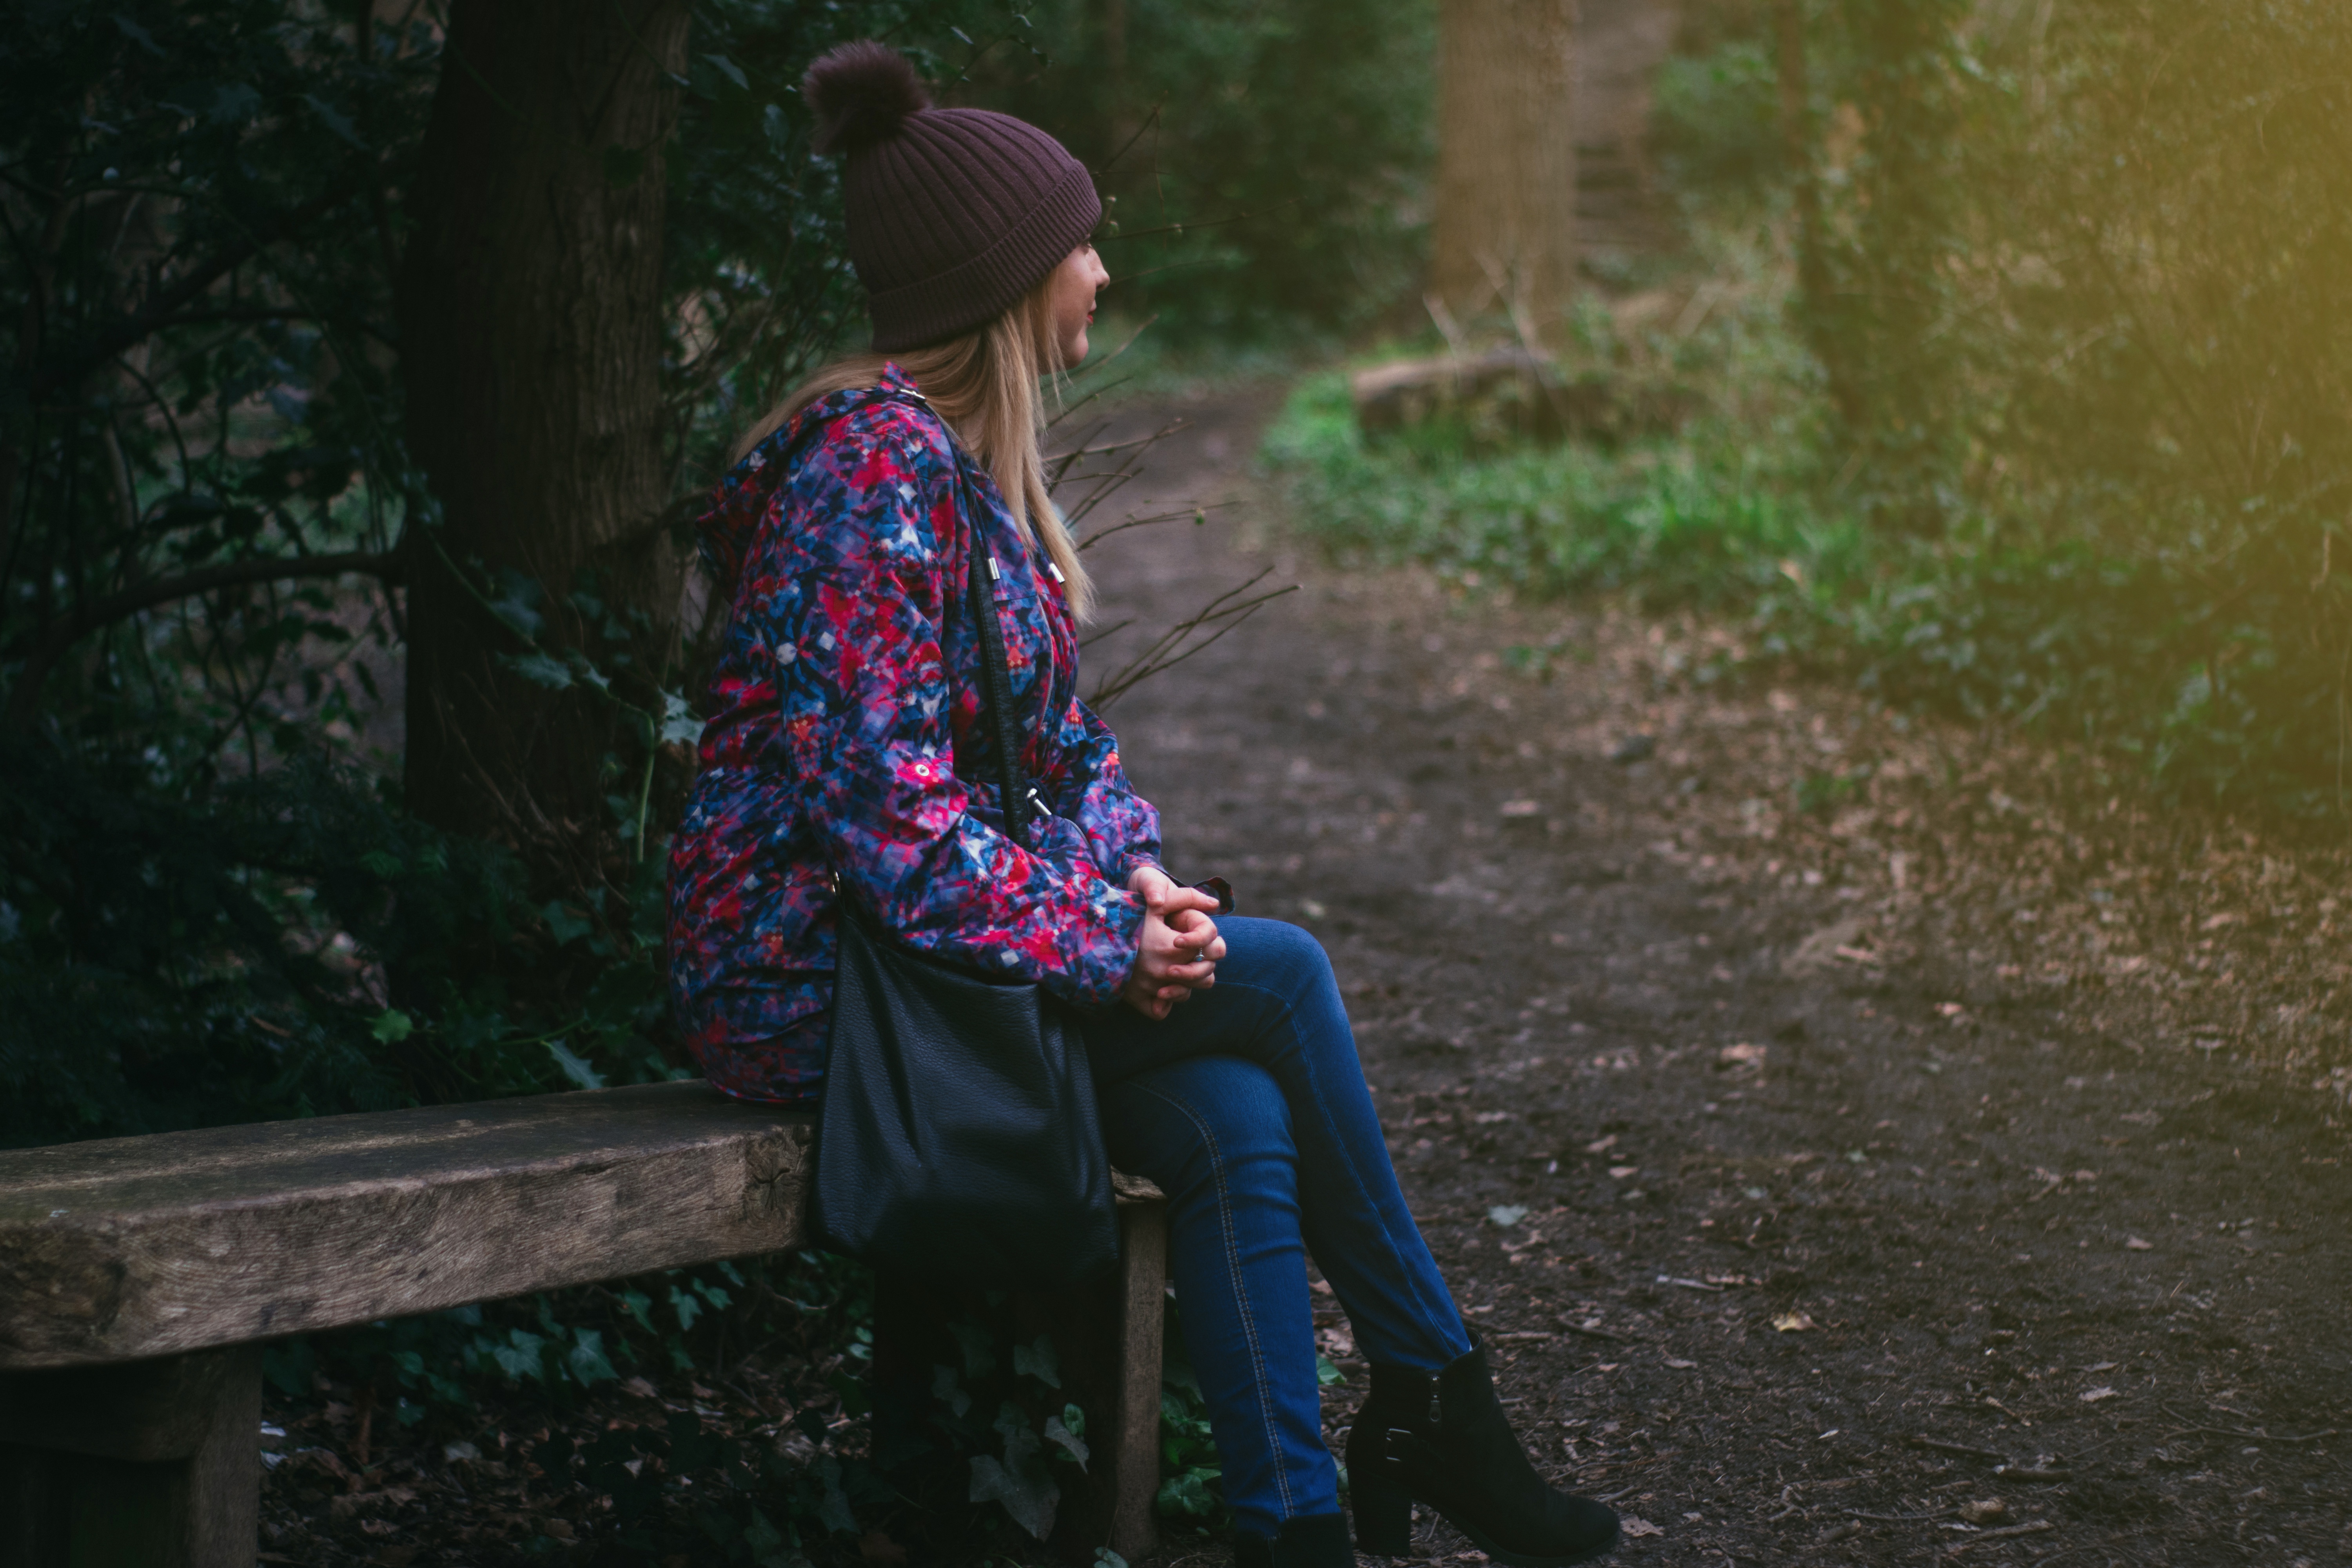
People in nature, nature, photograph, sitting, light, beauty, tree, sunlight, leaf, photography, forest, fashion, darkness, textile, portrait photography, adaptation, woodland, outerwear, plant, branch, portrait, Tints and shades, photo shoot, black hair, style